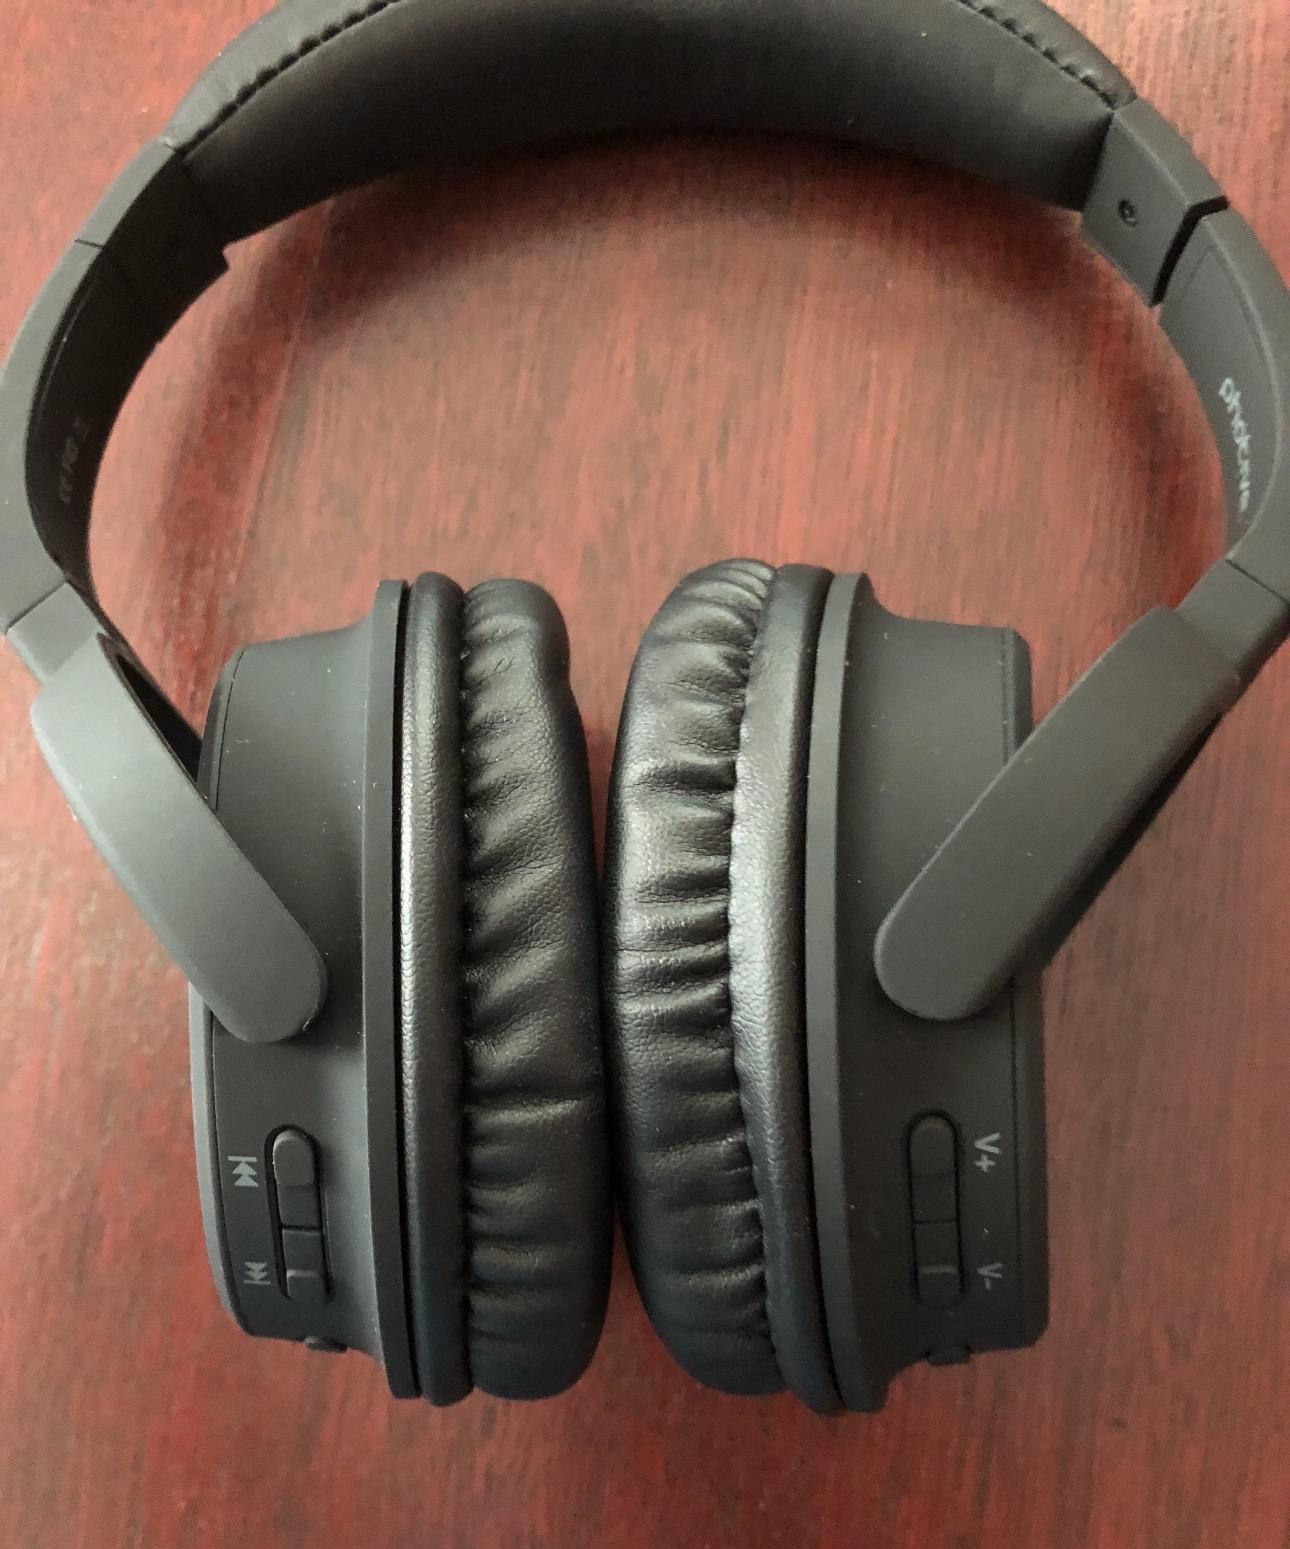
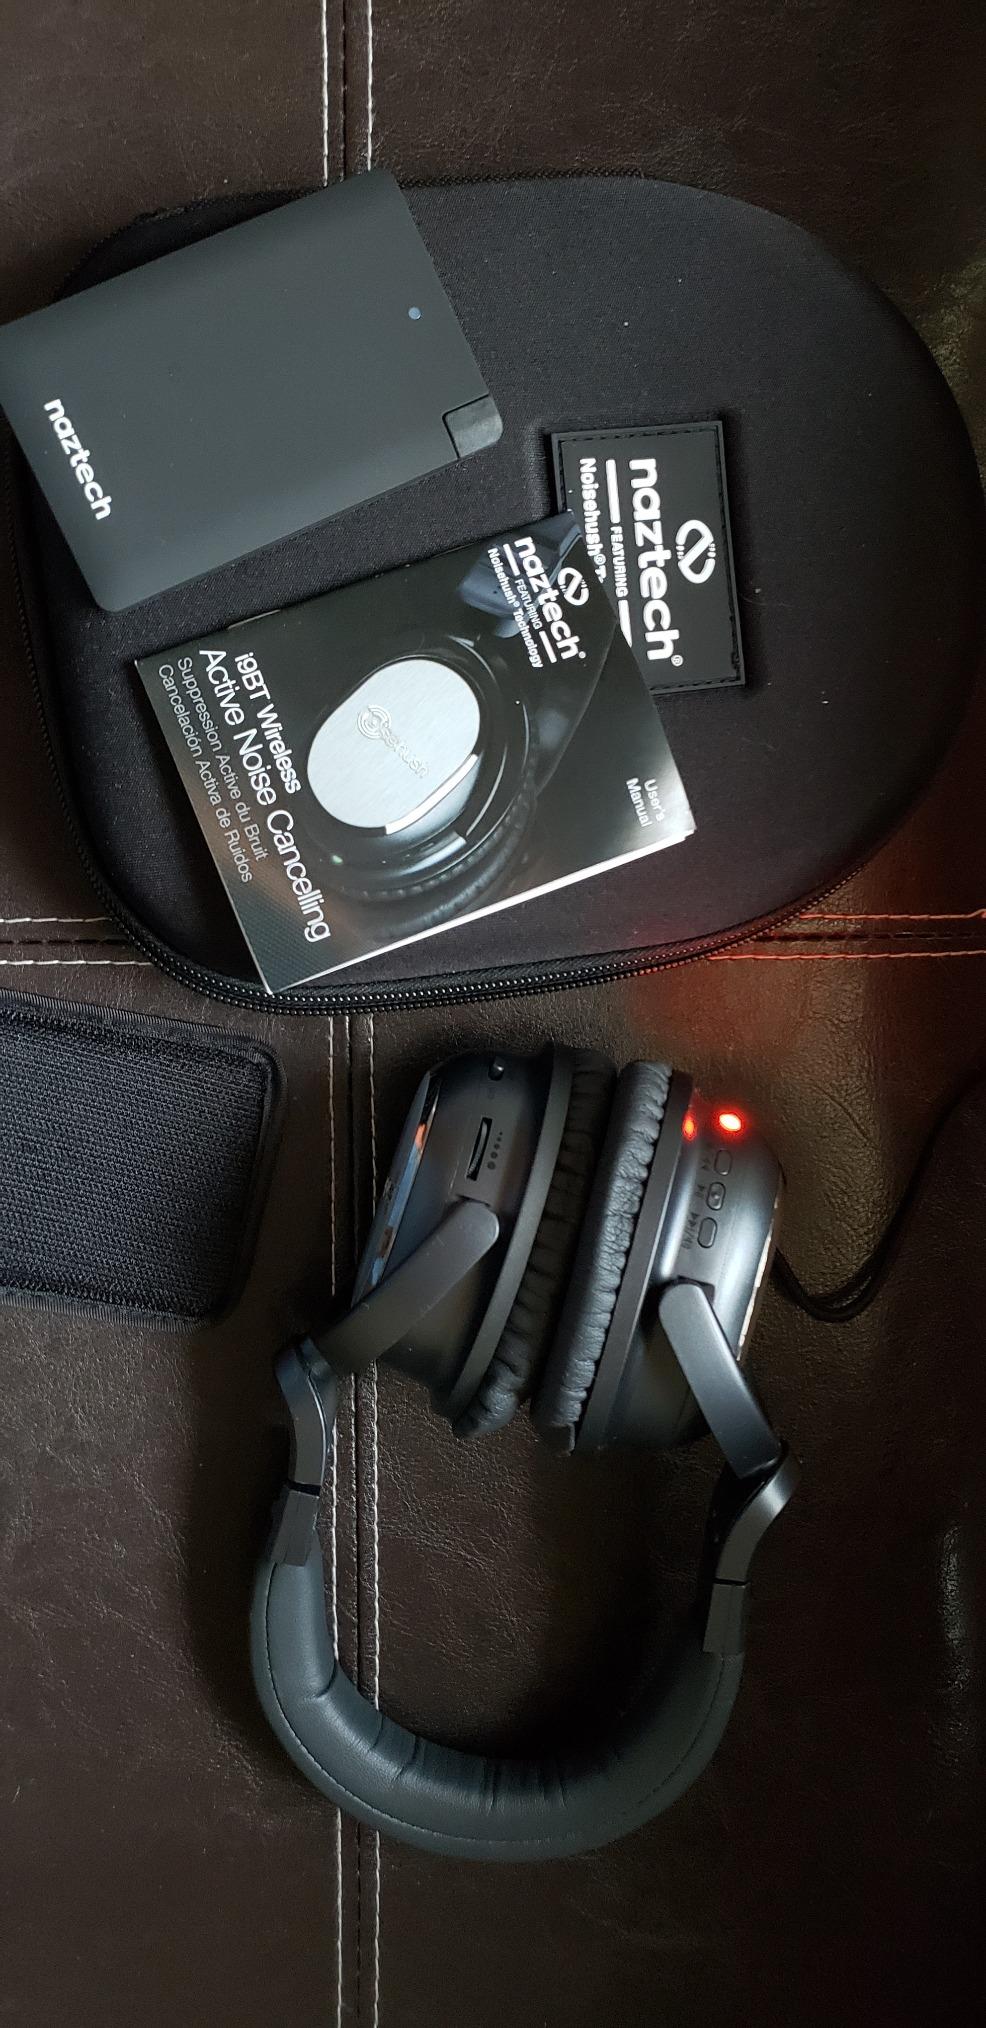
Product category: headphones
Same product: no